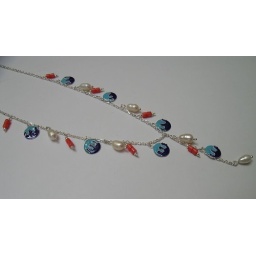
Neckpiece inspired by sea: blue enamel on silver, pearls and rose coral